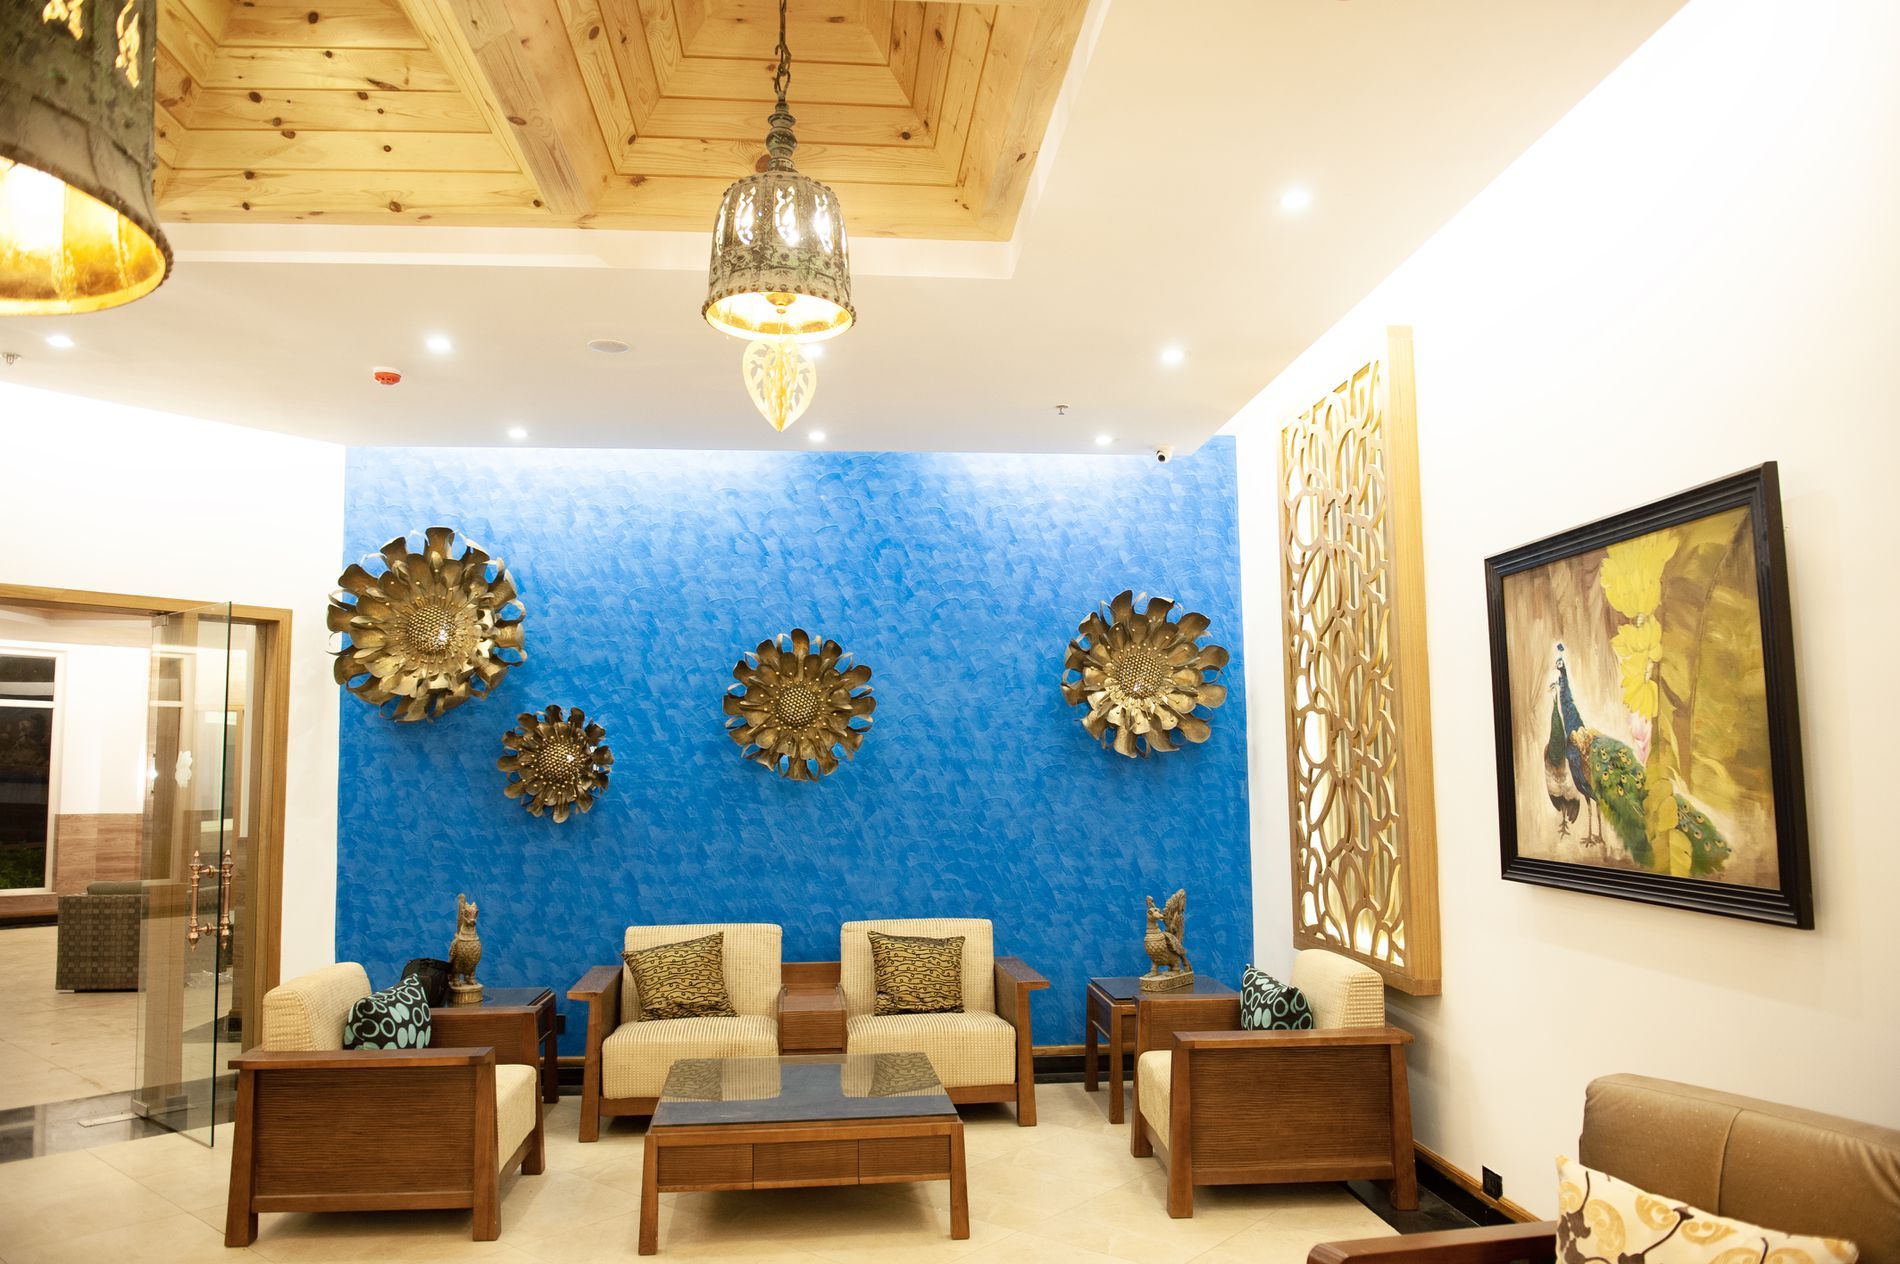
Interior design
Interior image showing ornate furniture, including wooden chairs, a table, paintings, and a wooden partition, in a traditional oriental design.
From the front view, an elegant interior appears, with ornate wooden furniture, comfortable chairs, artwork, and a carved wooden partition, under warm lighting, creating a luxurious oriental atmosphere in shades of gold, blue, and white.
Labels: Architecture, Building, Furniture, Indoors, Living Room, Room, Interior Design, Home Decor, Waiting Room, Reception, Reception Room, Chandelier, Lamp, Foyer, Art, Painting, Person, Couch, Table, Dining Room, Dining Table, wooden ceiling, pendant lamp, ceiling light unit, blue wall, metal decorations, wooden chairs, wooden table, side tables, small sculptures, white wall, glass door, floor, decorative pillows
Camera: NIKON CORPORATION NIKON D700
Lens: 24.0-70.0 mm f/2.8, AF-S Zoom-Nikkor 24-70mm f/2.8G ED
Aperture: F3.2
Exposure: 1/40 sec
ISO: 800
Focal length: 24.0 mm